Edward Charles Ellice

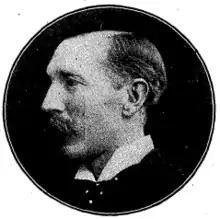
Edward Ellice

Major Edward Charles Ellice, DSO, JP, DL (1 January 1858 – 21 February 1934) was Liberal MP for St Andrews Burghs.